Morane-Saulnier M.S.406

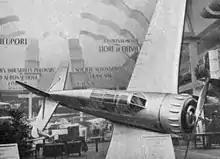
Morane Saulnier MS.430 photo from L'Aerophile December 1936

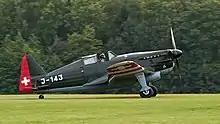
D-3801, a Swiss development of MS-406

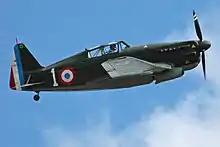
Morane D-3801 J-143 (Association Morane Charlie-Fox)

In 1938, Switzerland obtained a license for local production of the MS.406. Two MS.406H fighters were supplied to Switzerland in September 1938 and April 1939 to serve as pattern aircraft as the "D-3800", retaining the earlier wing design of the 405, but powered by the newer Hispano-Suiza 12Y-31 engines as used by the MS.406.